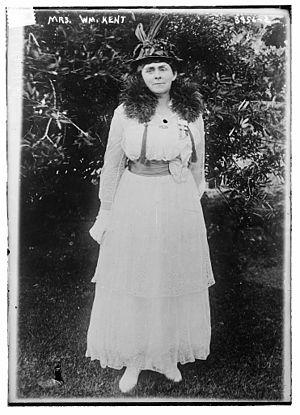
Elizabeth Thacher Kent, née le 22 septembre 1868 et morte le 14 août 1952, est une féministe et écologiste américaine.